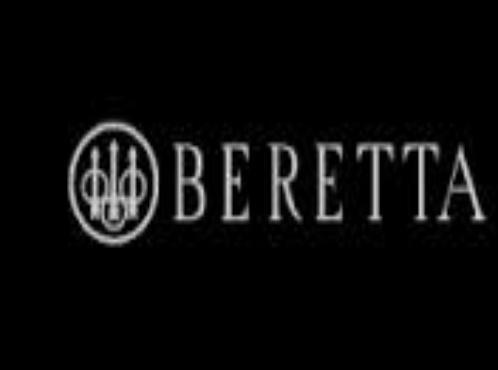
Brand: Beretta
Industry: Others